Mauthausen concentration camp

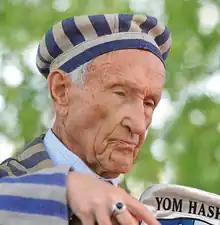
Edward Mosberg

The production output of Mauthausen and its subcamps exceeded that of each of the five other large slave labour centres: Auschwitz-Birkenau, Flossenbürg, Gross-Rosen, Marburg and Natzweiler-Struthof, in terms of both production quota and profits. The list of companies using slave labour from Mauthausen and its subcamps was long, and included both national corporations and small, local firms and communities. Some parts of the quarries were converted into a Mauser machine pistol assembly plant.